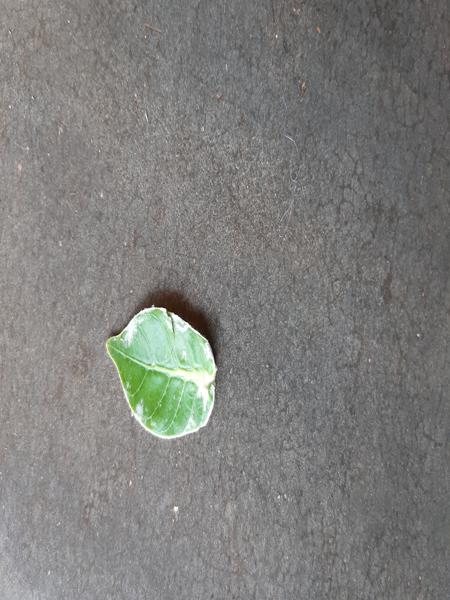
Plant: Ekka